Ricardo Gomes da Silva

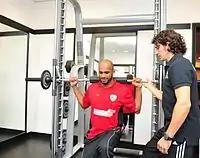
Ricardo Silva and Ali Al-Habsi - OFA Performance Center

In 2011, he moved to the Middle East and more accurately to Oman where he was appointed as the head fitness coordinator of the Oman Football Association to work as the fitness coach and rehabilitation specialist with national teams of various levels and also the Oman national beach soccer team and the Oman national futsal team.